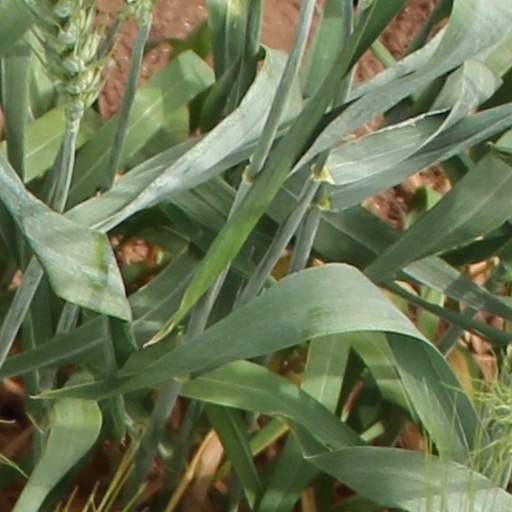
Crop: wheat